Brian Donnelly (New Zealand politician)

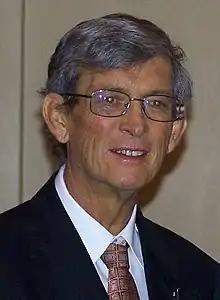
Donnelly in 2008

Brian John Donnelly (5 November 1949 – 25 September 2008) was a New Zealand politician. He was a member of the New Zealand First party.